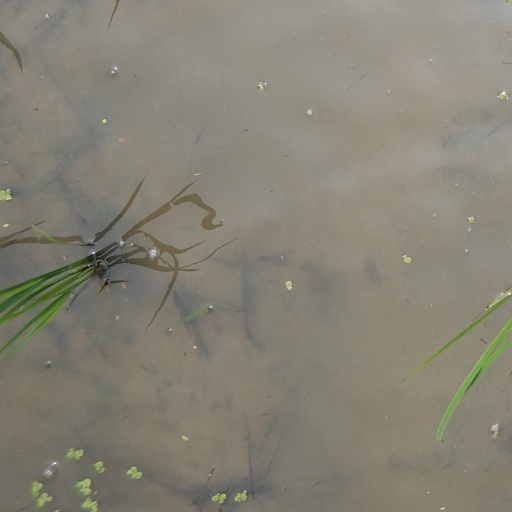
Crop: rice